Poste Air Cargo

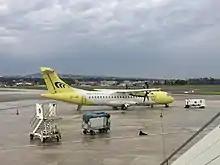
An ATR 72-500 at Naples Airport in the last Mistral Air livery

As of April 2021, Poste Air Cargo operates scheduled cargo flights to the following domestic destinations as well as 8 international services from their hub in Rome: